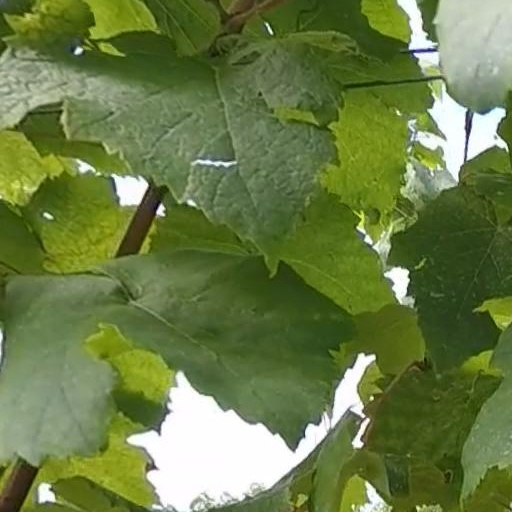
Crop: grape